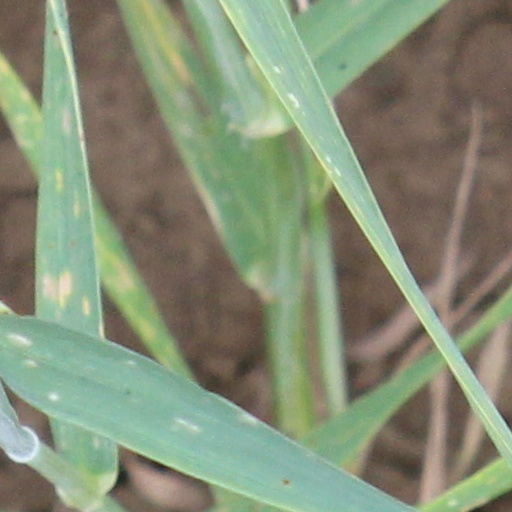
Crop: wheat